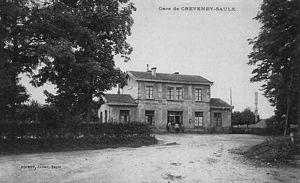
La gare de Creveney - Saulx, dans le département de la Haute-Saône, au début des années 1900.
L'exploitation de schiste de Creveney par la Société des Schistes et Pétroles de Franche-Comté, pour la fabrication du carburant appelé Natioline, est composée d'une mine à ciel ouvert de schiste bitumineux et d'une usine de distillation du pétrole. Elle est implantée à Creveney en Haute-Saône dans l'Est de la France.
La gare de Creveney - Saulx est une gare ferroviaire française de la ligne de Paris-Est à Mulhouse-Ville, située au lieu-dit La Gare sur le territoire de la commune de Creveney, près de Saulx, dans le département de la Haute-Saône en région Franche-Comté. C'est une gare ouverte uniquement pour des « opérations d'infrastructure ».